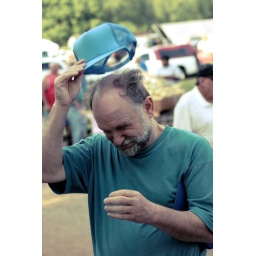
Terry trying on a new hat at the flea market in Wilkesboro, North Carolina.